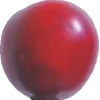
Label: cherry_wax_red